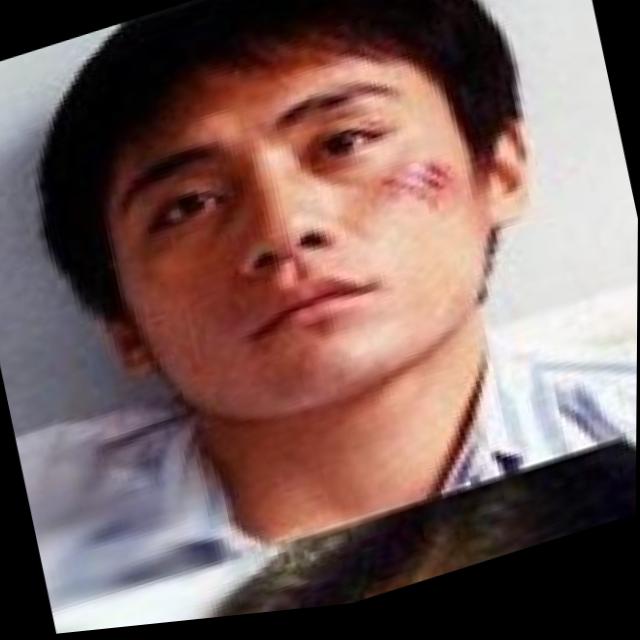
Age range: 21-44